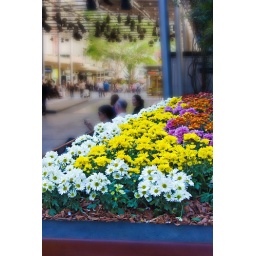
flower bed in the Queen Street Mall